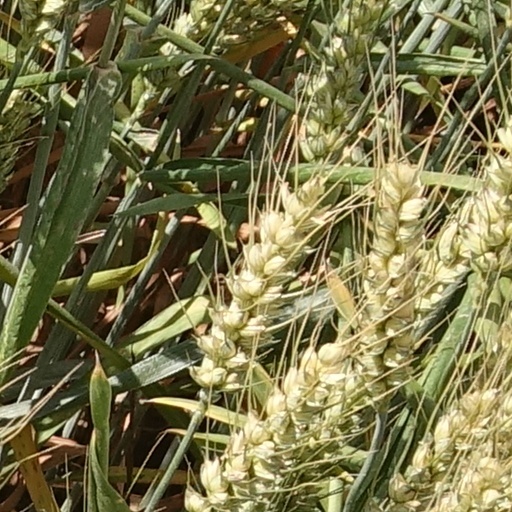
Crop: wheat